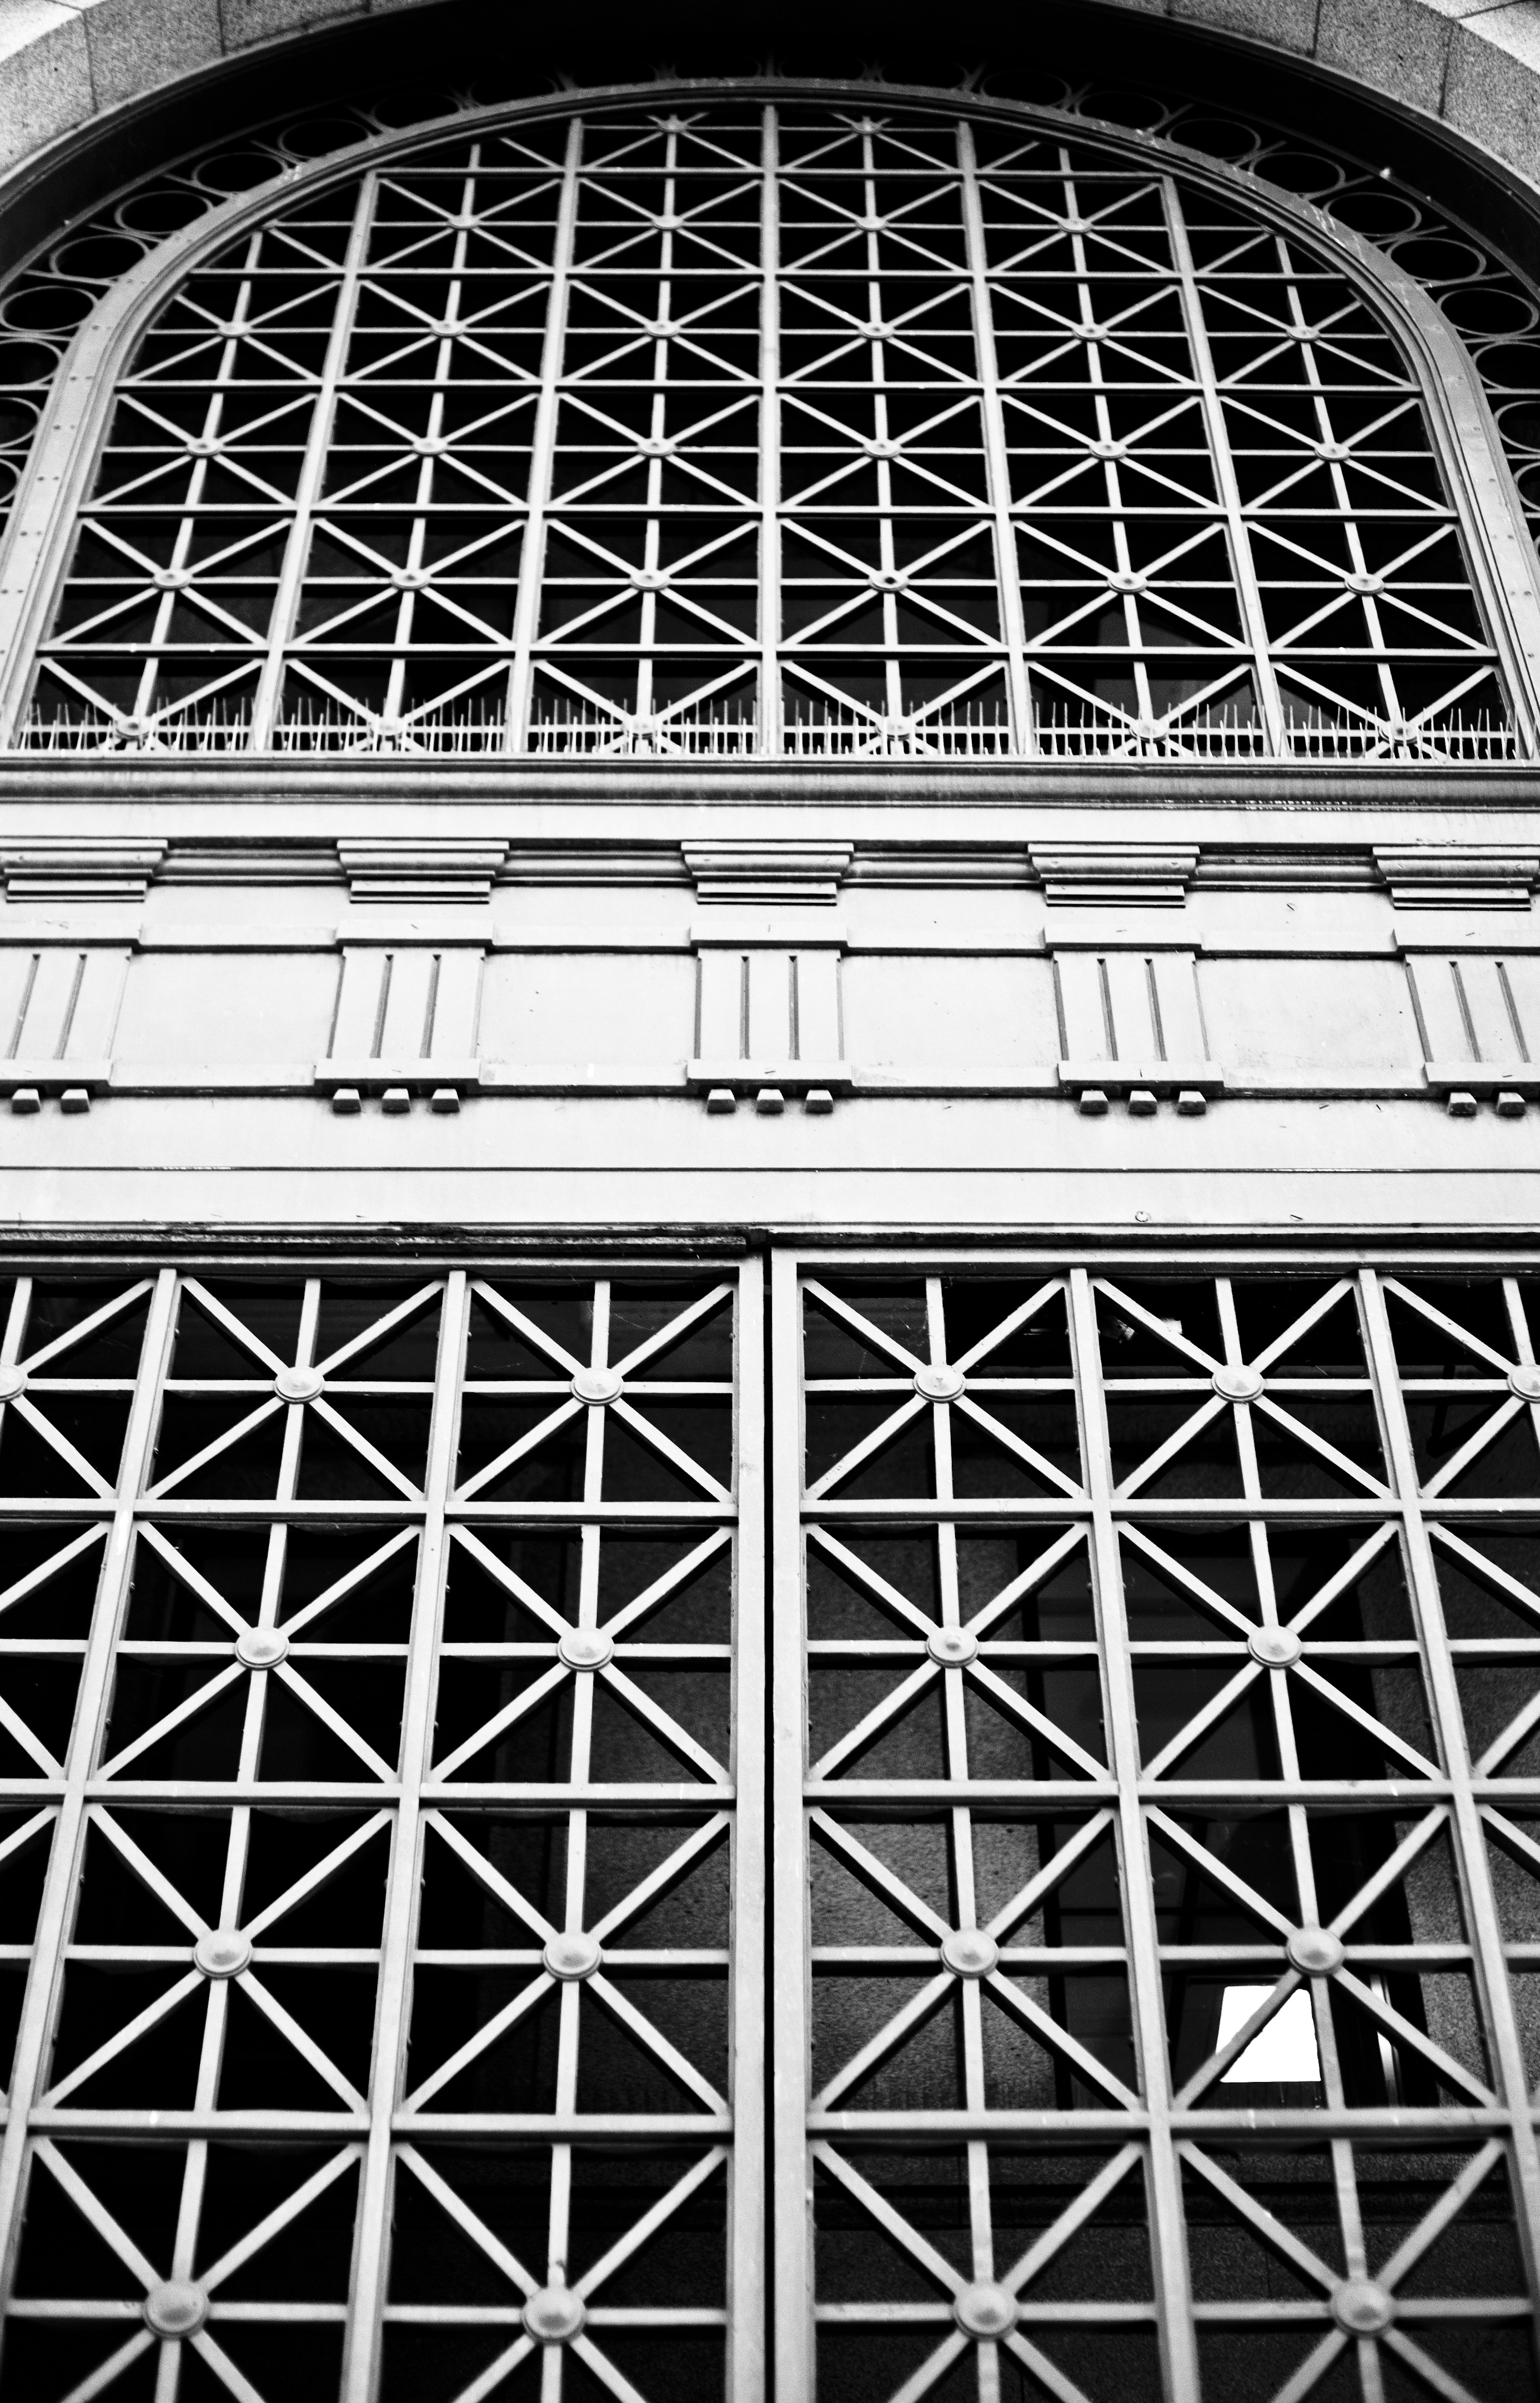
black and white, architecture, structure, white, wheel, texture, skyscraper, steel, arch, pattern, line, metal, facade, monochrome, door, circle, design, symmetry, grid, dome, shape, monochrome photography